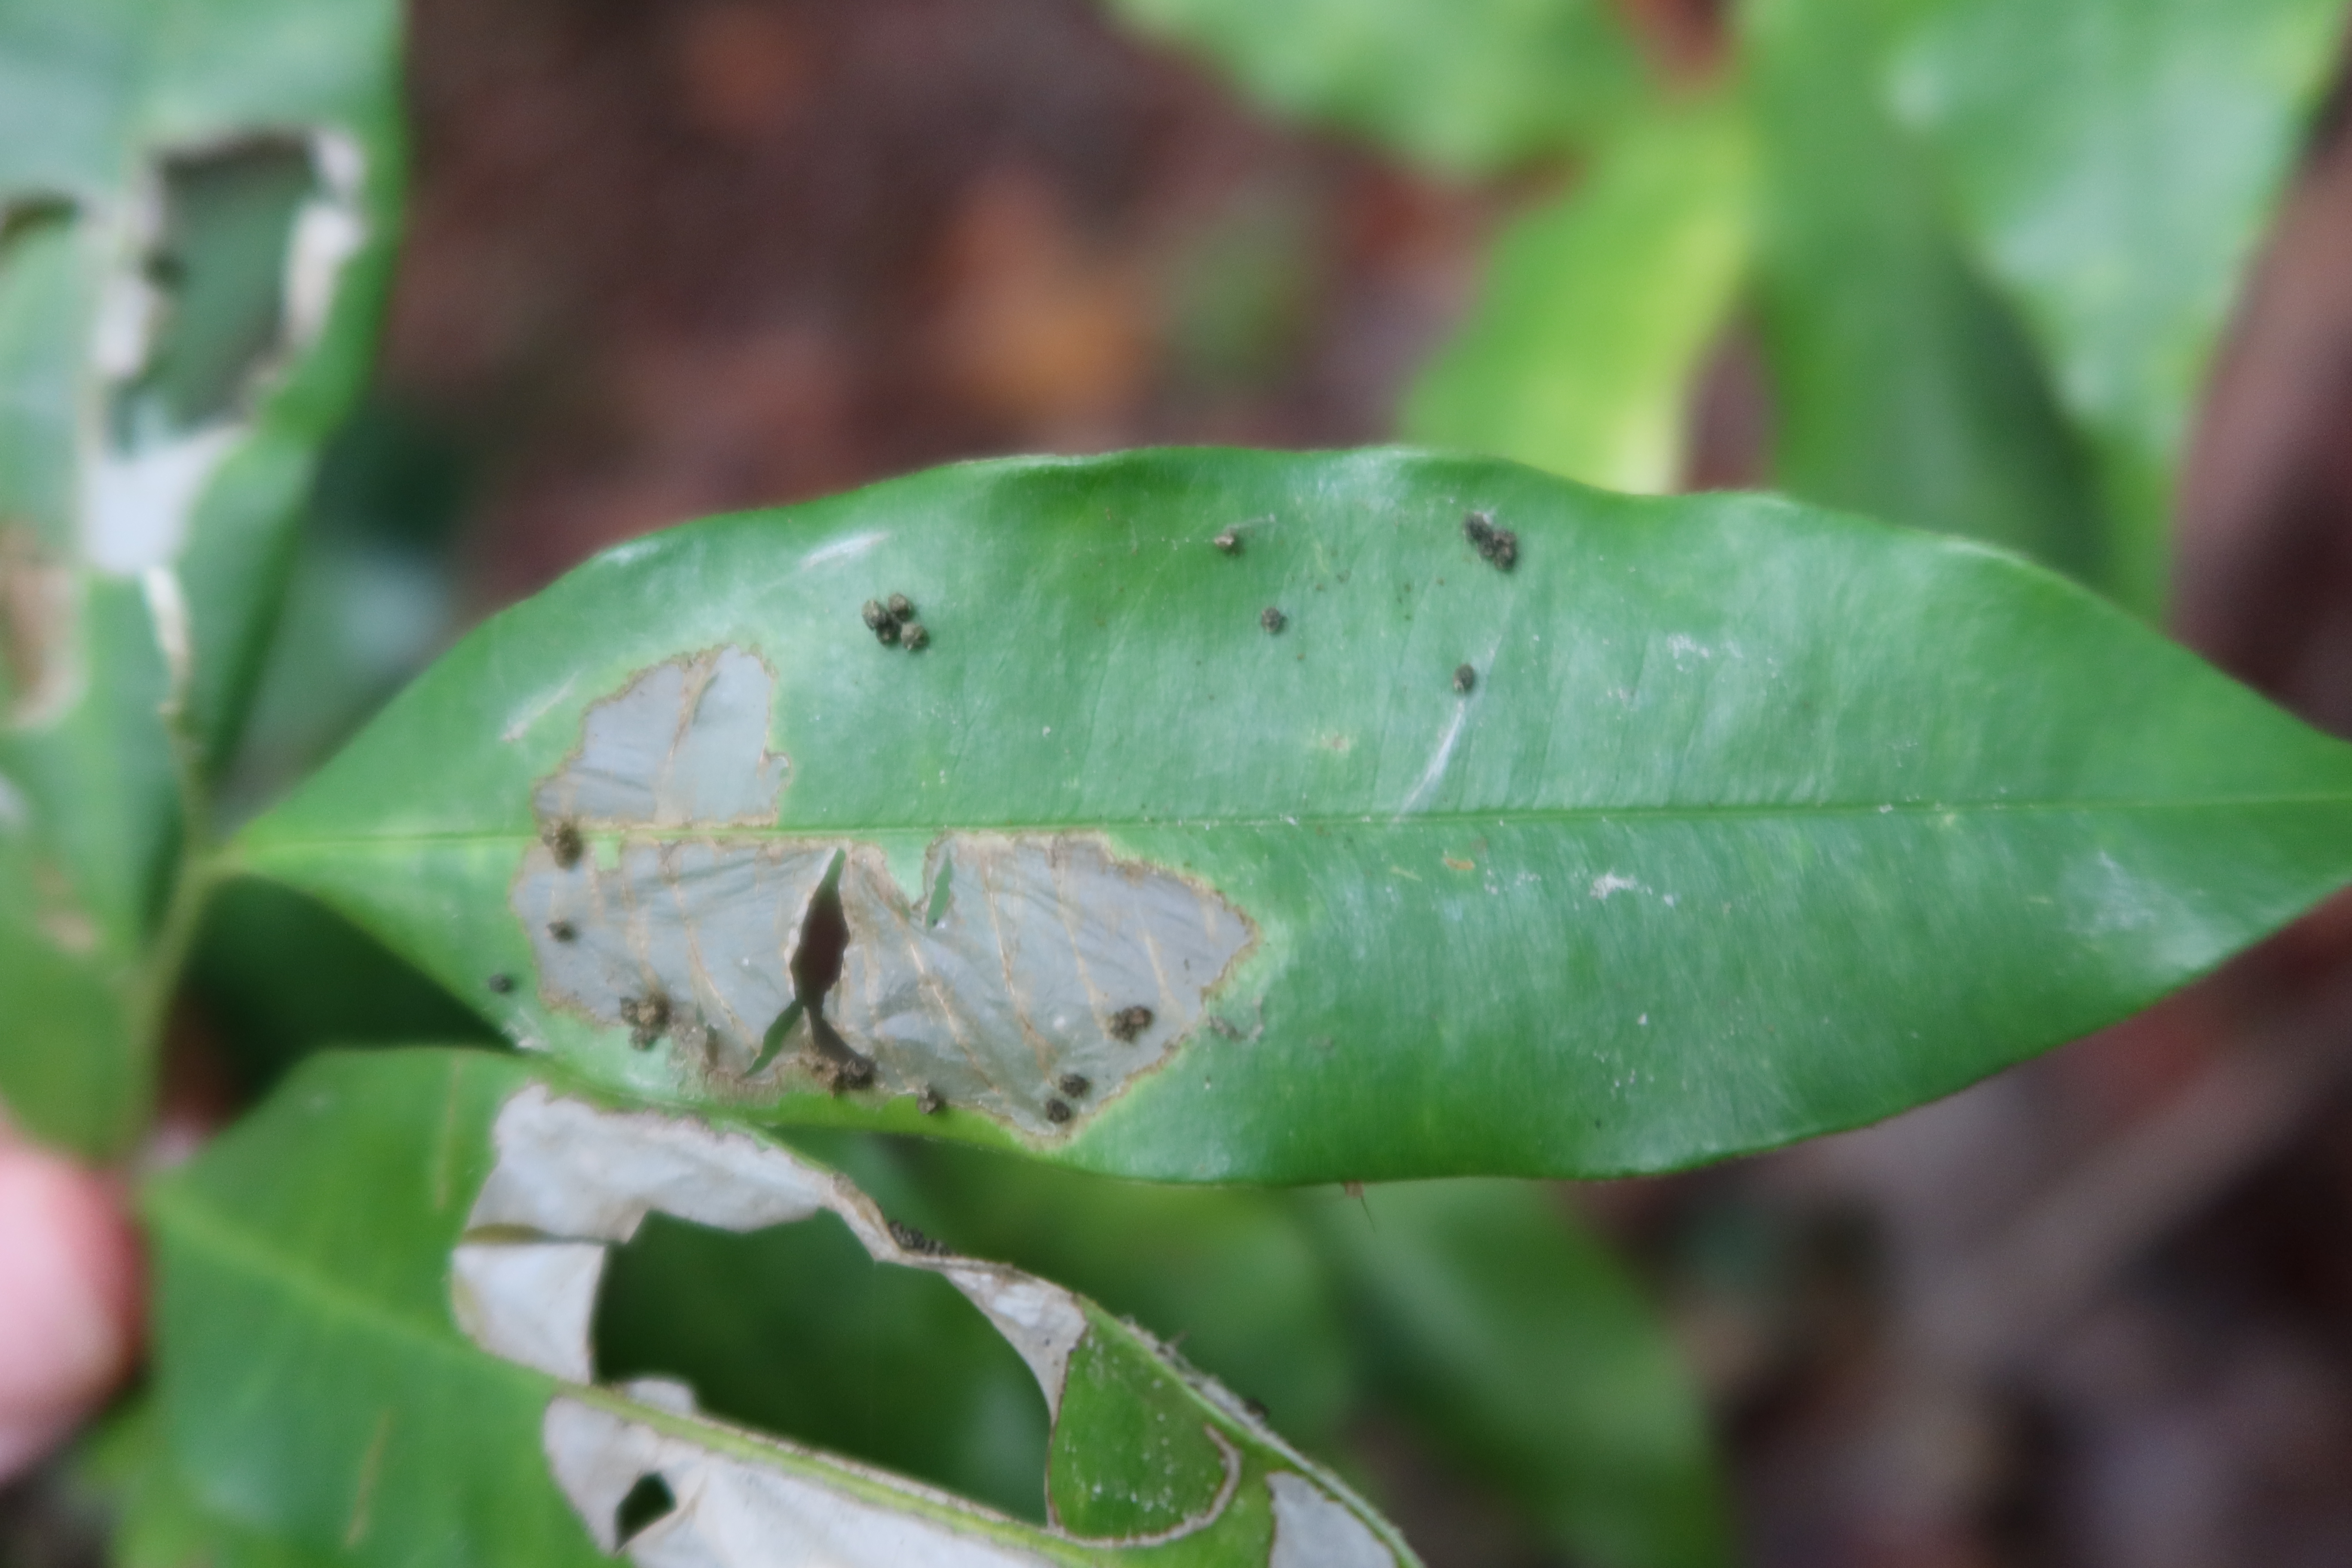
Label: Translucent lesion